Dionysios Pyrrhos

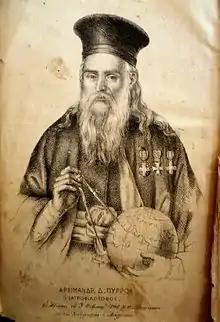
Dionysios Pyrrhos in 1848

Dionysios Pyrrhos the Thessalian (Greek: Διονύσιος Πύρρος ο Θετταλός; 1774 or 1777, Kastania, Trikala – 12 February 1853, Athens), was a monk, doctor, writer and publisher.